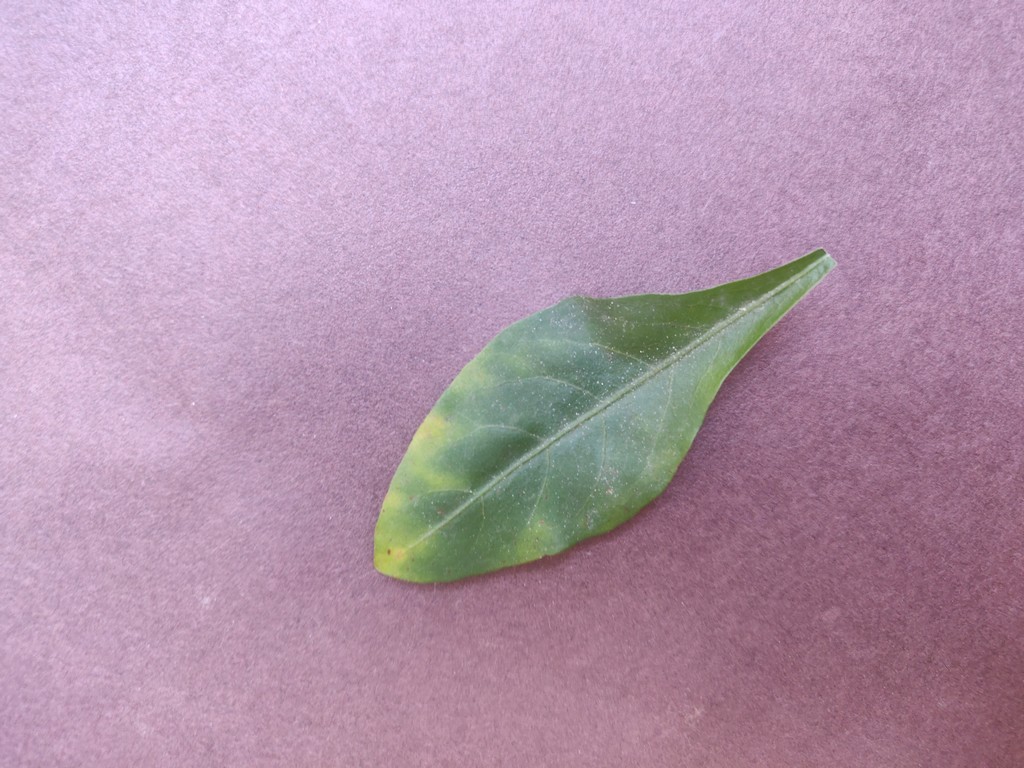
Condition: Unhealthy
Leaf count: single
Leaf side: front